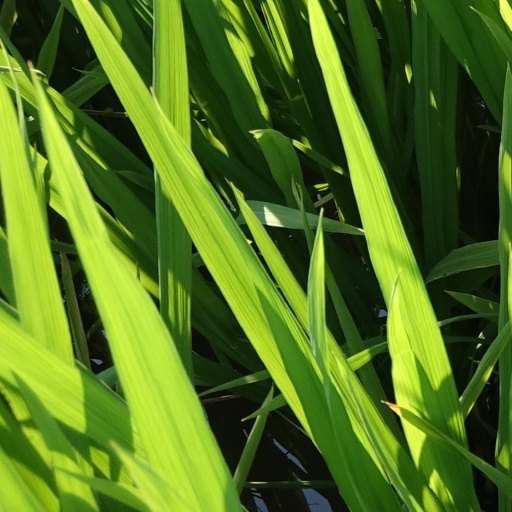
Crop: rice